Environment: real
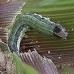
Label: fall_armyworm